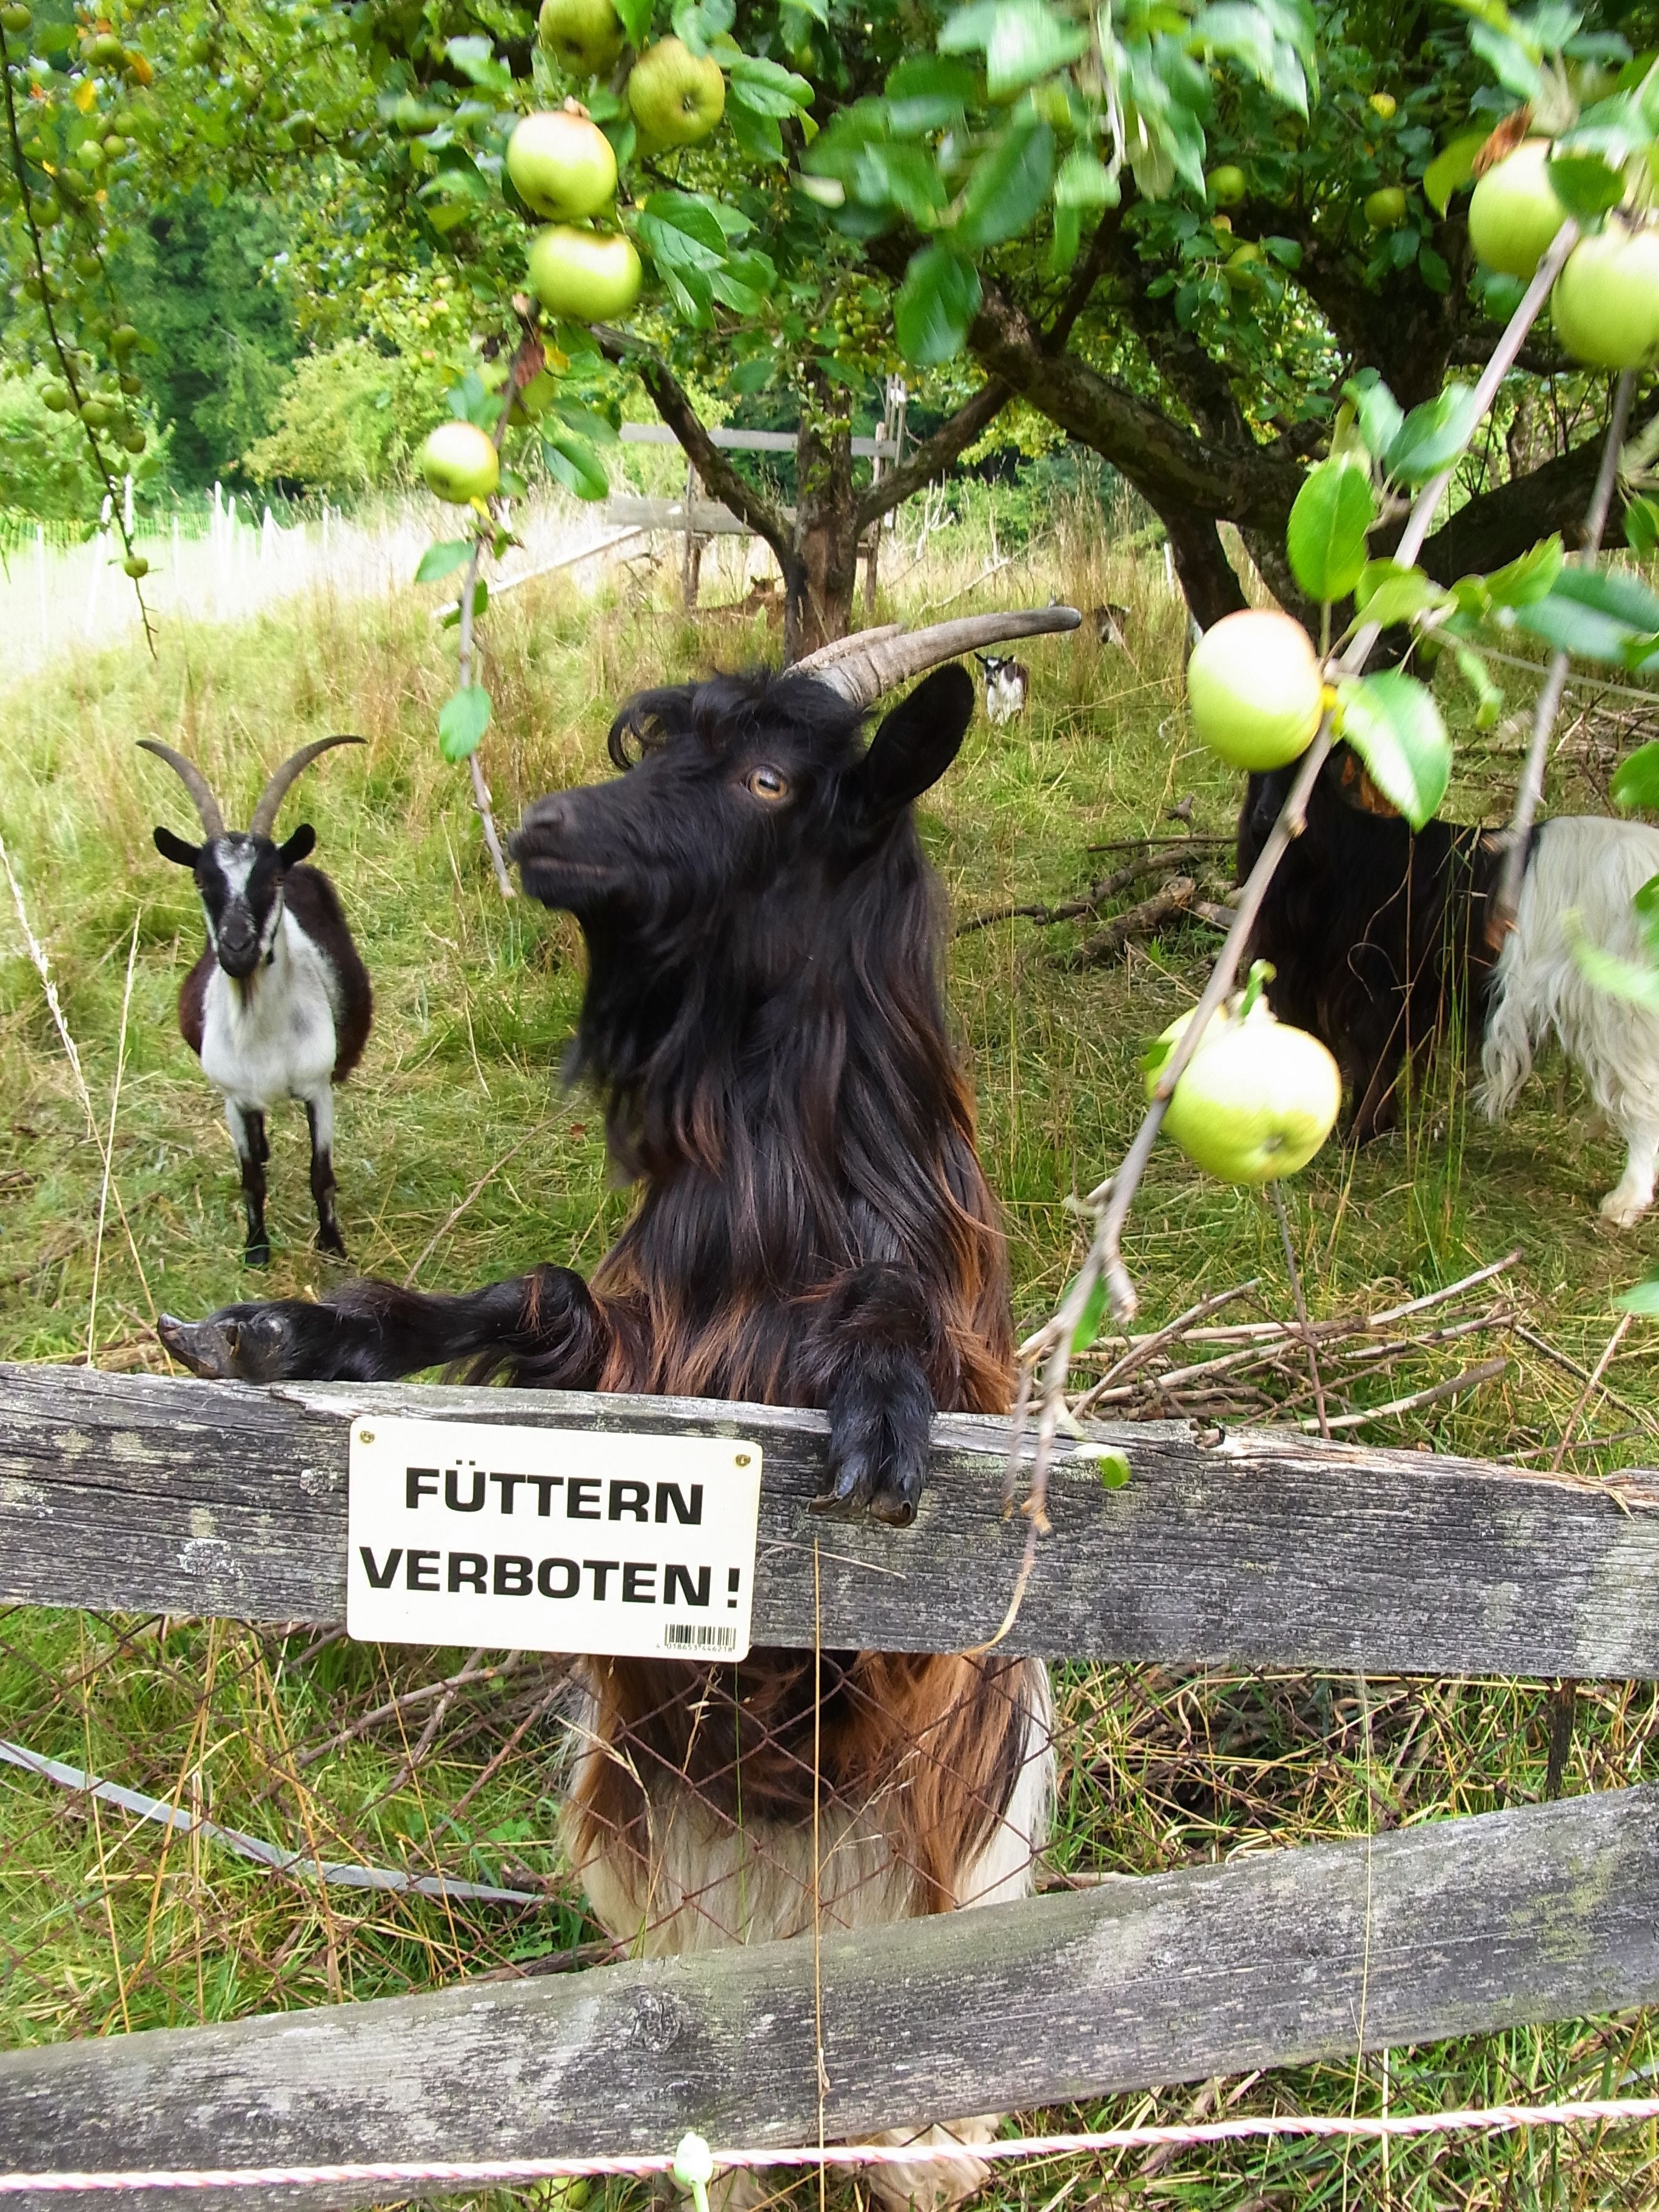
apple, grass, flower, animal, wildlife, goat, zoo, pasture, mammal, garden, fauna, goats, hunger